1956 NASCAR Grand National Series

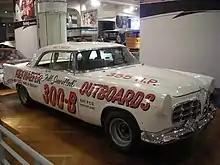
A 1956 Chrysler 300-B restored for the Henry Ford museum to replicate one of season champion Buck Baker's rides.

The season started on a somber note; as former driver Buddy Shuman died the night before the season started, in a Hickory hotel fire. The coroner reported that the mattress had been on fire, and it appeared that Shuman had attempted to escape, but broke down the bathroom door instead of the hallway. Shuman had been put in charge of the factory effort by Ford to succeed in NASCAR.